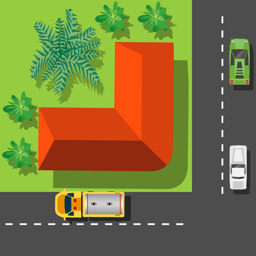
city street with the rooftops top view with cars and trees